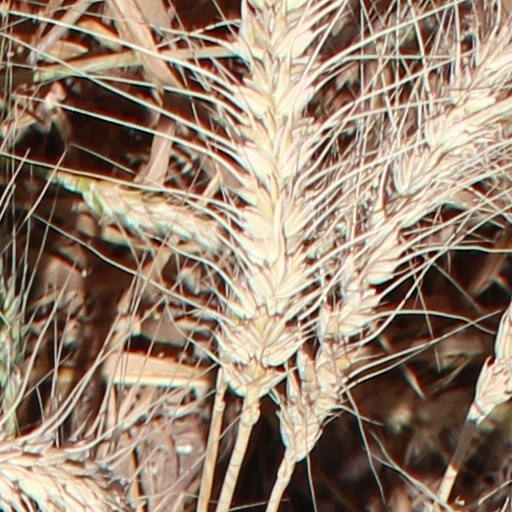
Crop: wheat